List of most consecutive games with touchdown passes in the NFL

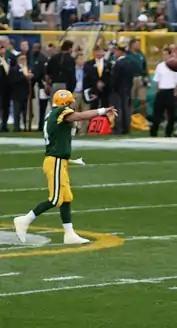
Brett Favre holds the record for consecutive playoff games with at least one touchdown pass.

Brett Favre's streak of 20 consecutive games with at least one touchdown pass in the post-season is the longest of all-time. Dan Marino held the previous record of 13 which was surpassed by Favre in 2004.